2009 Norwegian Football Cup

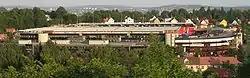
Ullevaal Stadion, Oslo - venue for the Norwegian Cup final

The 2009 Norwegian Football Cup was the 104th season of the Norwegian annual knockout football tournament. The competition started with two qualifying rounds on 13 April and 22 April, and the final was held on 8 November. The defending champions were Vålerenga.